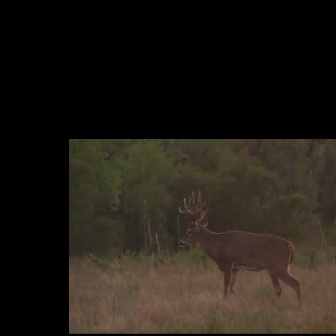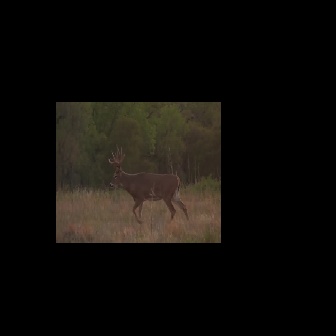
  Please identify the target specified by the bounding box [178,189,301,312] in the first image and locate it in the second image. Return the coordinates in [x_min,y_min,x_max,y_max] format.
Answer: [108,144,190,226]